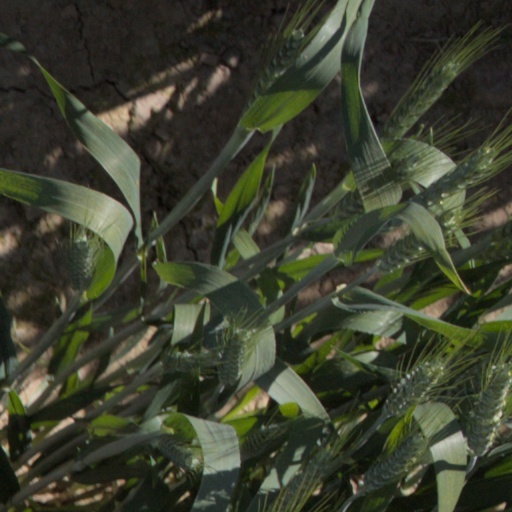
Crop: wheat